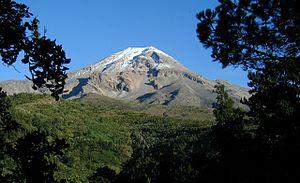
Les sept sommets volcaniques, en anglais Volcanic Seven Summits, sont les volcans les plus élevés de chacun des sept continents, tout comme les sept sommets en sont les plus hauts sommets. Atteindre leur sommet est considéré comme un défi de l'alpinisme relevé pour la première fois comme tel en 1999.
Cette page recense plusieurs listes de volcans actifs, endormis et éteints. Ces listes sont classées selon l'astre du système solaire concerné et, dans le cas de la Terre, selon le continent ou les dates d'éruptions. En fin d'article, on présente une liste de volcans fictifs.